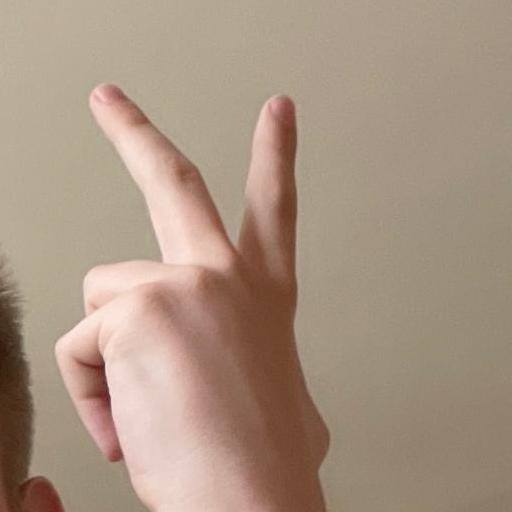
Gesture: peace_inverted